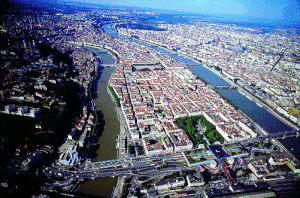
Lyon vue du ciel
Lyon est une commune française située dans le sud-est de la France, au confluent du Rhône et de la Saône. Siège du conseil de la métropole de Lyon, elle est le chef-lieu de l'arrondissement de Lyon, de la circonscription départementale du Rhône et de la région Auvergne-Rhône-Alpes. Ses habitants sont appelés les Lyonnais.